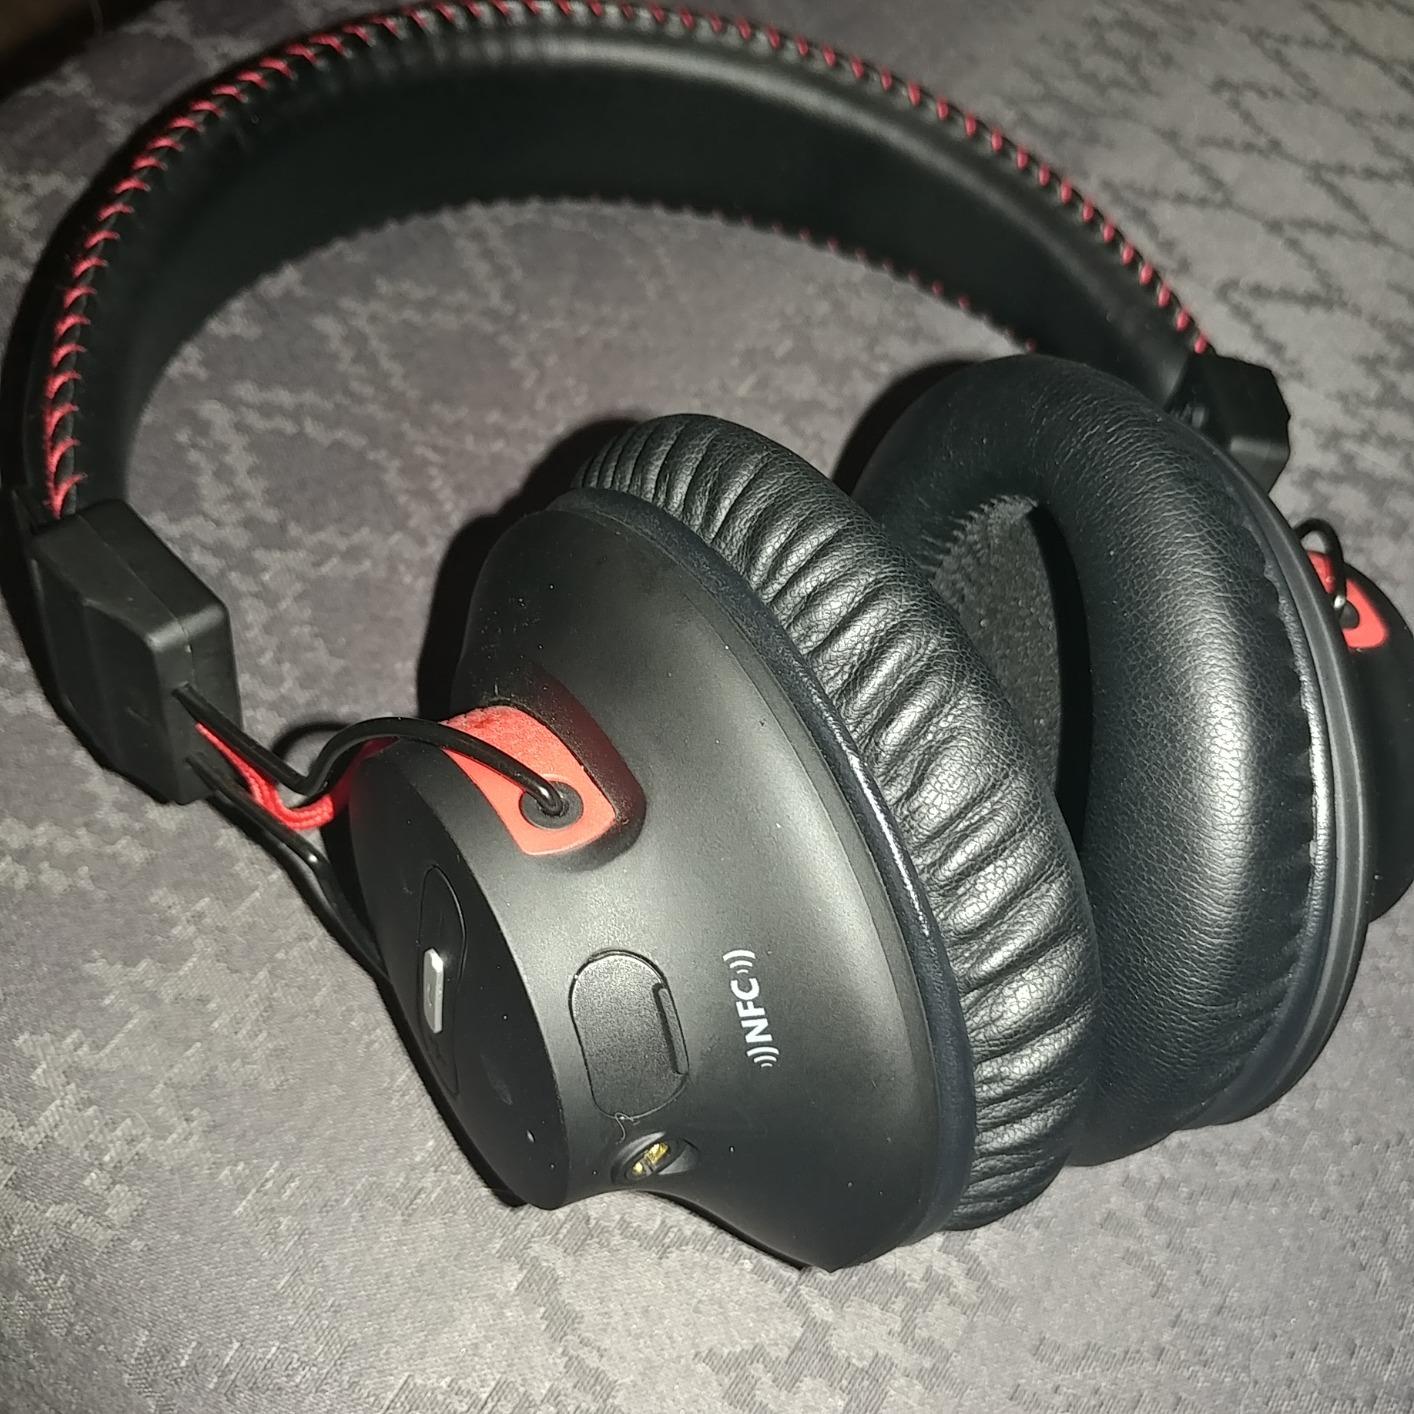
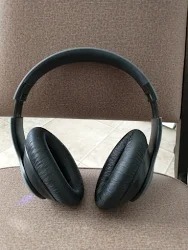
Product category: headphones
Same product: no